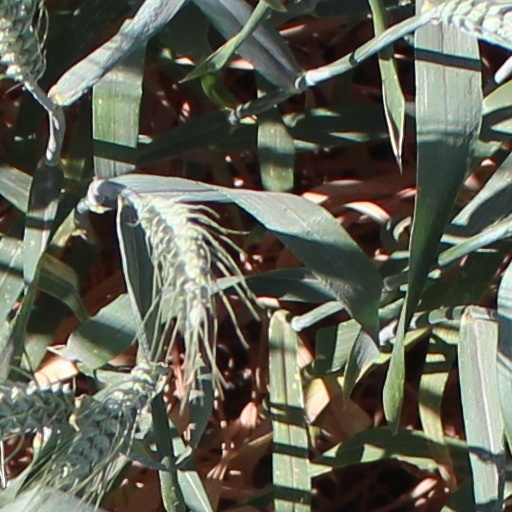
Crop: wheat